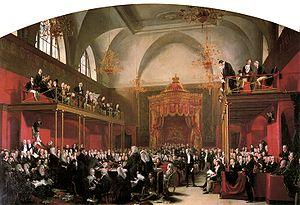
Sir George Hayter est un peintre et graveur anglais de renom, spécialiste de la peinture de portraits et de grands tableaux impliquant dans certains cas, plusieurs centaines de portraits individuels. La reine Victoria apprécie ses mérites et nomme Hayter son peintre principal en ordinaire et lui décerne aussi le titre de Chevalier en 1841.